William Henry Solomon

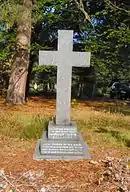
The grave of Sir William Solomon in Brookwood Cemetery

From the age of 35, he served for 10 years as a judge for the Griqualand West supreme court.